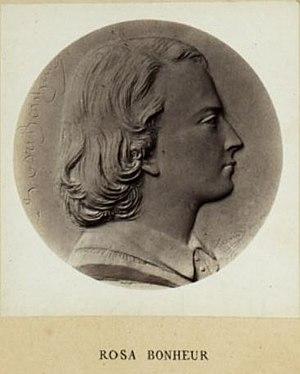
Rosa Bonheur, médaillon par David d'Angers in Les médaillons de David d'Angers (1788-1856) réunis et publiés par son fils David d'Angers, Robert (1833-1912). 1867 (BNF, Gallica)
Marie-Rosalie Bonheur, dite Rosa Bonheur, née le 16 mars 1822 à Bordeaux et morte le 25 mai 1899 à Thomery, est une peintre et sculptrice française, spécialisée dans la représentation animalière.